Seesaw (poem)

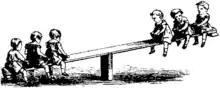
Seesaw

Seesaw (Hebrew: נדנדה, "Nadneda") is a Hebrew children's poem by the renowned poet Hayim Nahman Bialik, first published in 1906. The poem, originally written in Ashkenazi pronunciation, was later set to music by Daniel Sambursky and included in Bialik’s anthology "“Poems and Songs for Children”" ("Shirim u-Fizmonim li-Yeladim"), published in 1933.